Umgeni (1864 ship)

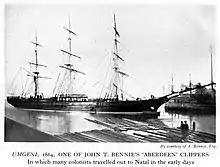
"Umgeni", 1864.

The Umgeni was a sailing ship of the Rennie line. She was launched in 1864 and served as a passenger ship transporting colonists to Natal before being converted to a coal carrier. In 1876 she ran aground near Glenelg in South Australia but was re-floated.